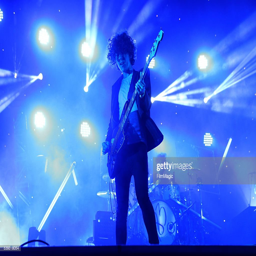
musical artist performs onstage during day .